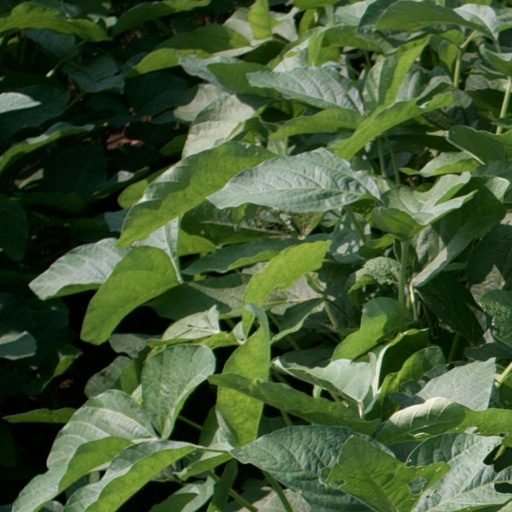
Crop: soybean